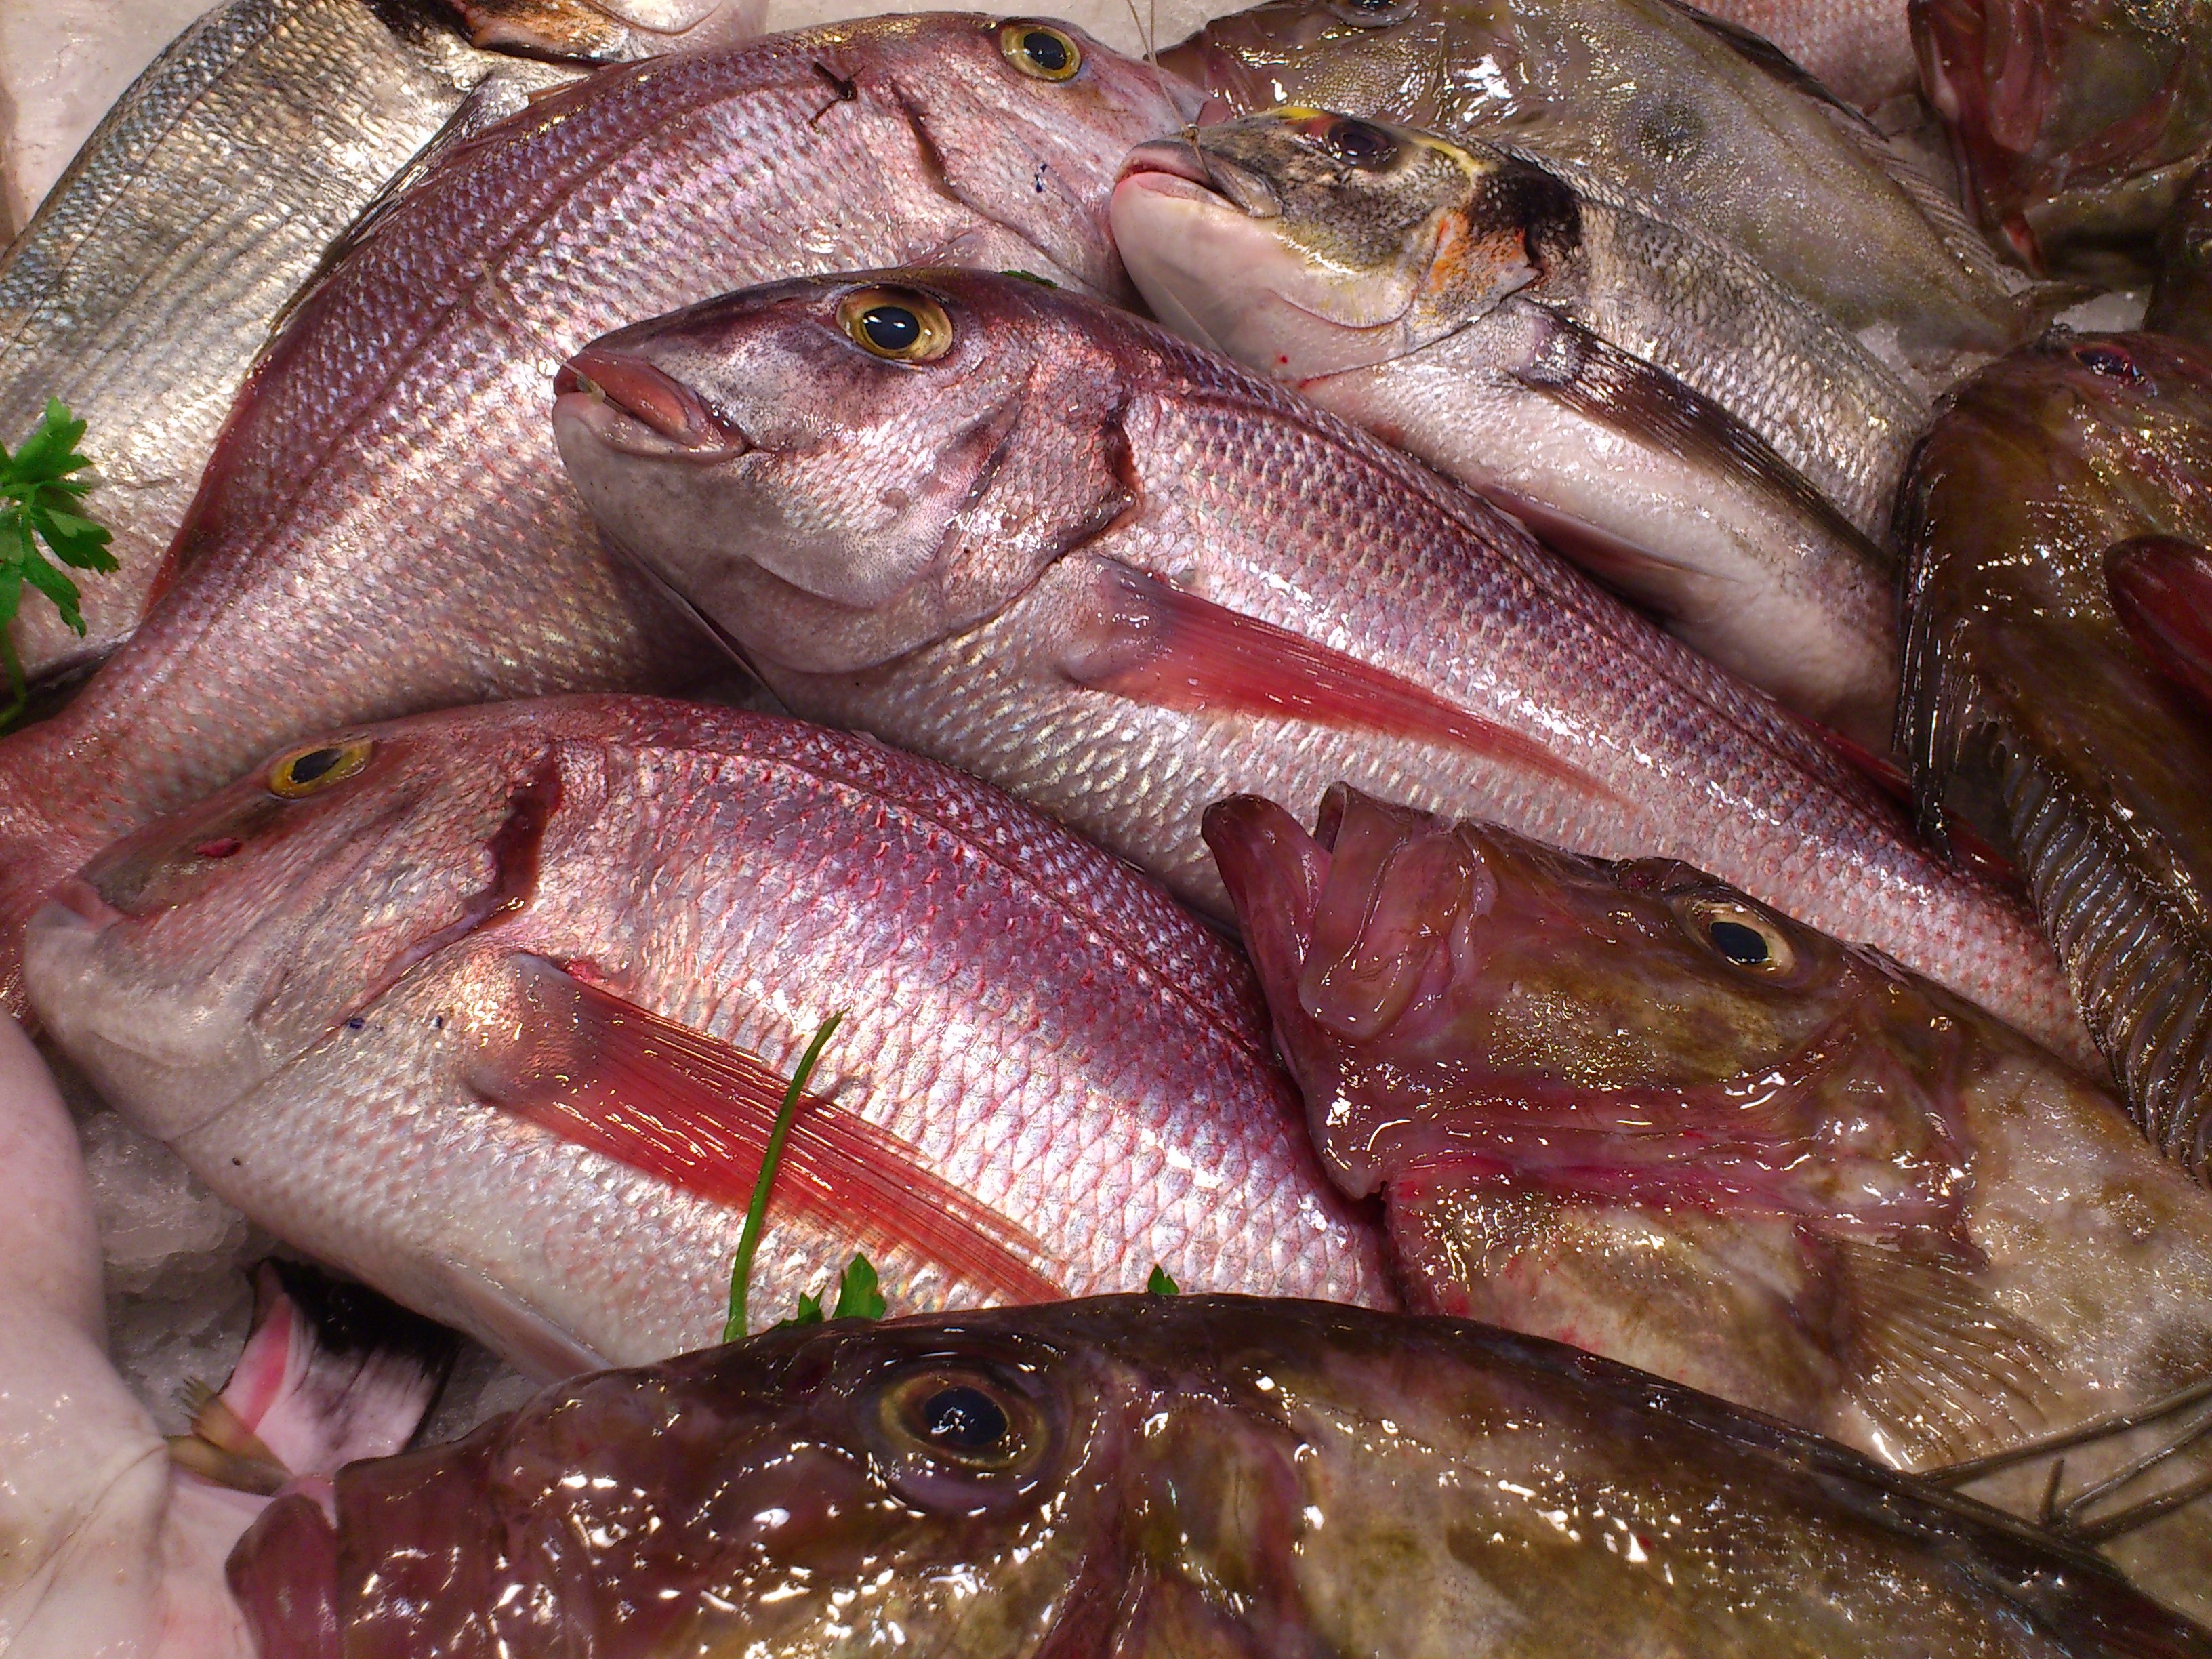
fish, vertebrate, tilapia, red snapper, food, oily fish, red seabream, cod, snapper, seafood, milkfish